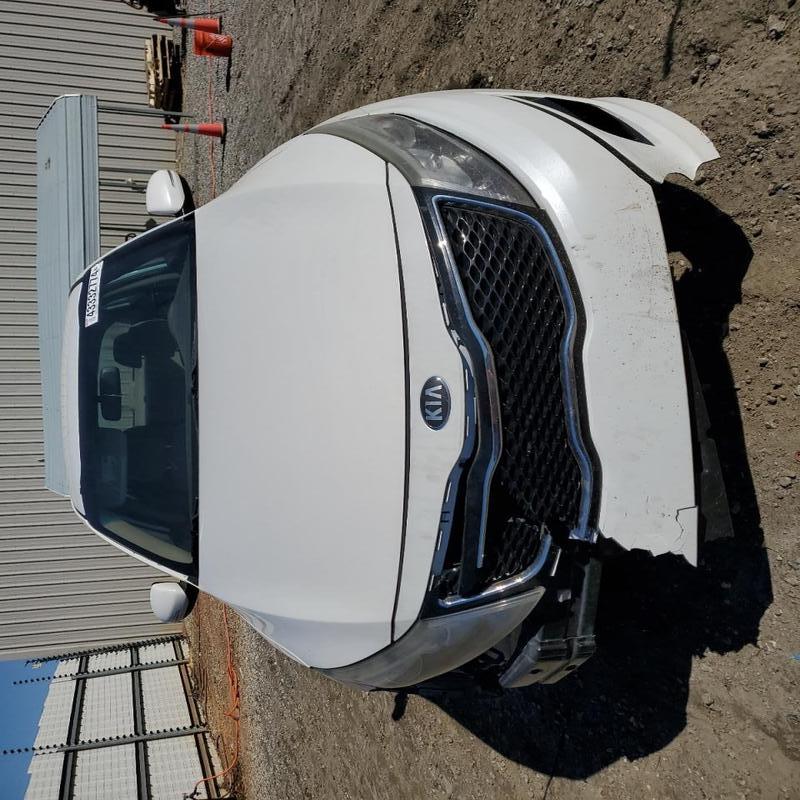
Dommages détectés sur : pare-choc avant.
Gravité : majeur